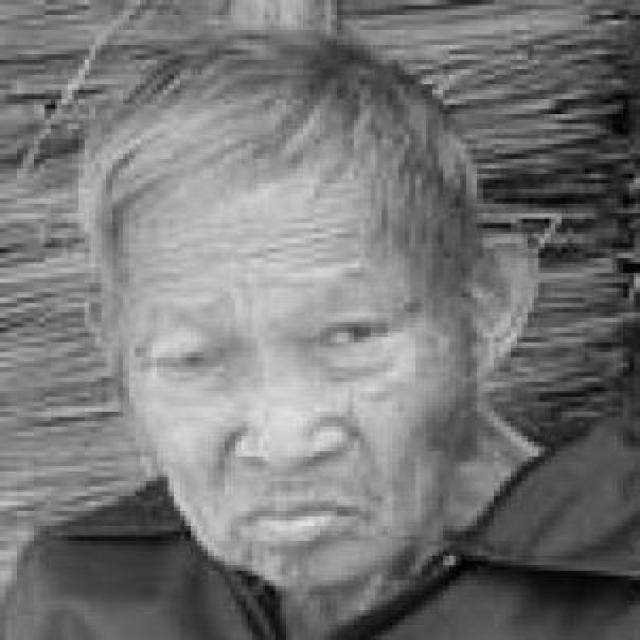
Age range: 45-64